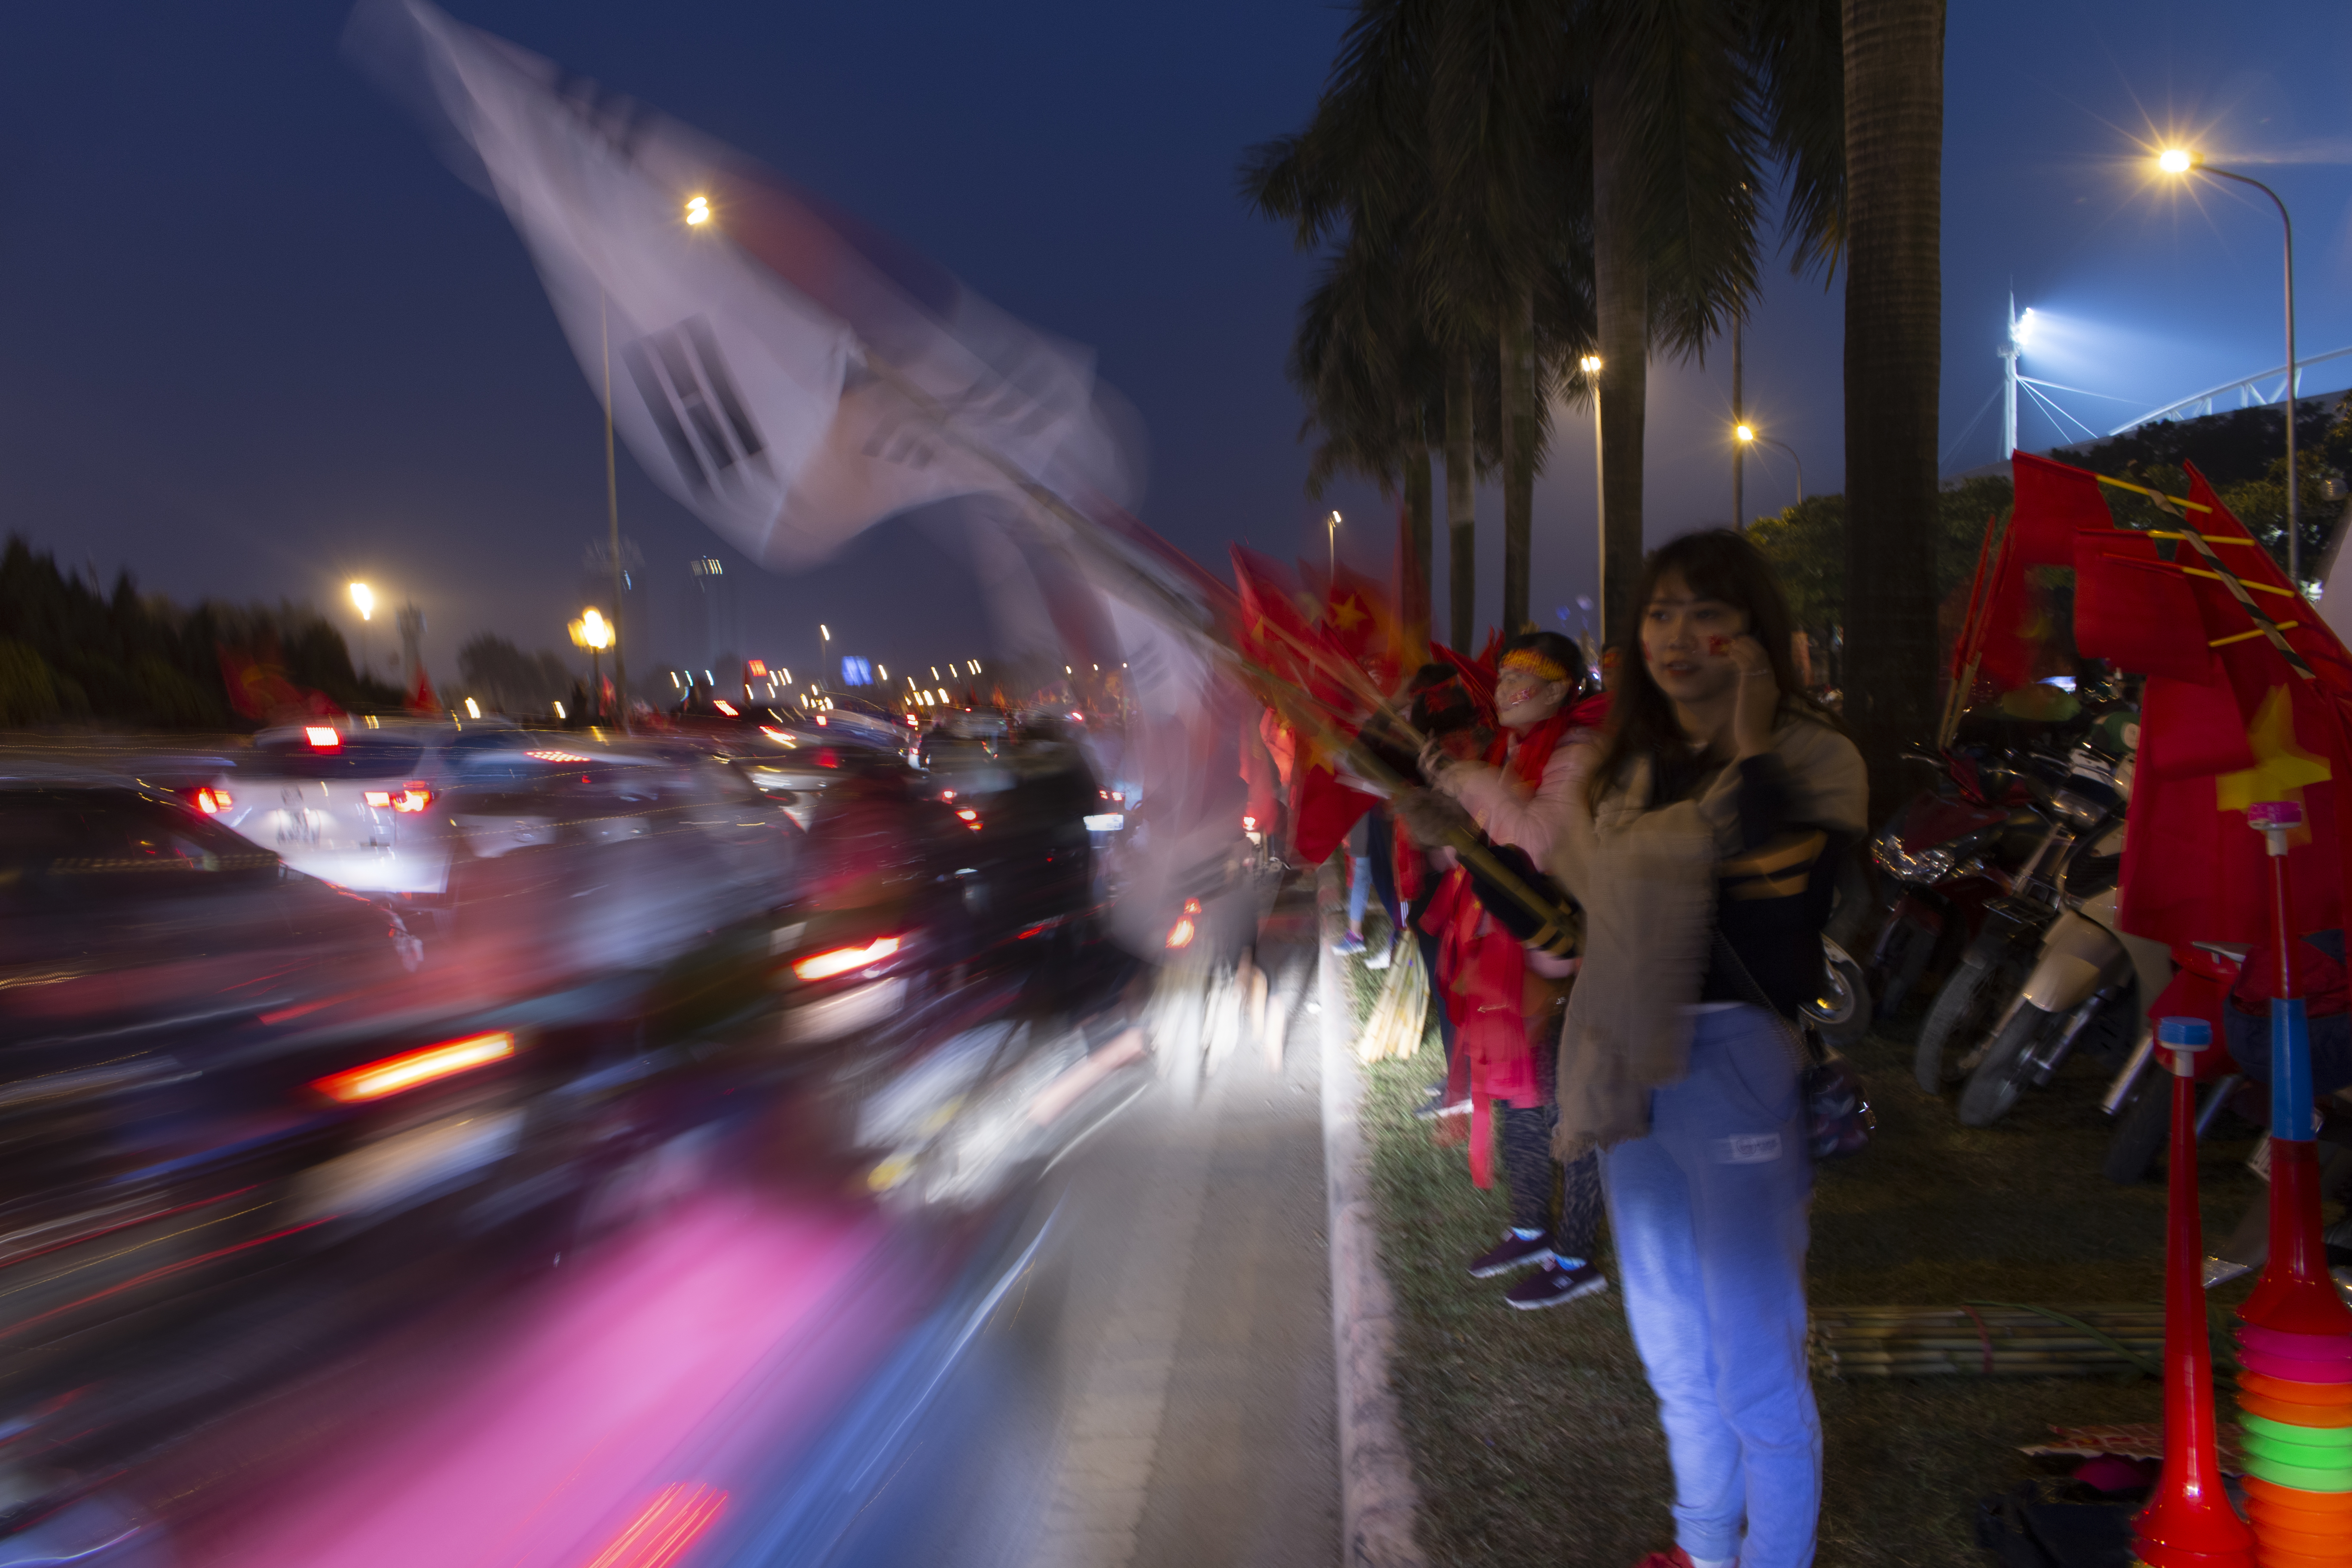
light, night, city, festival, fun, crowd, carnival, evening, fete, tree, recreation, world, sky